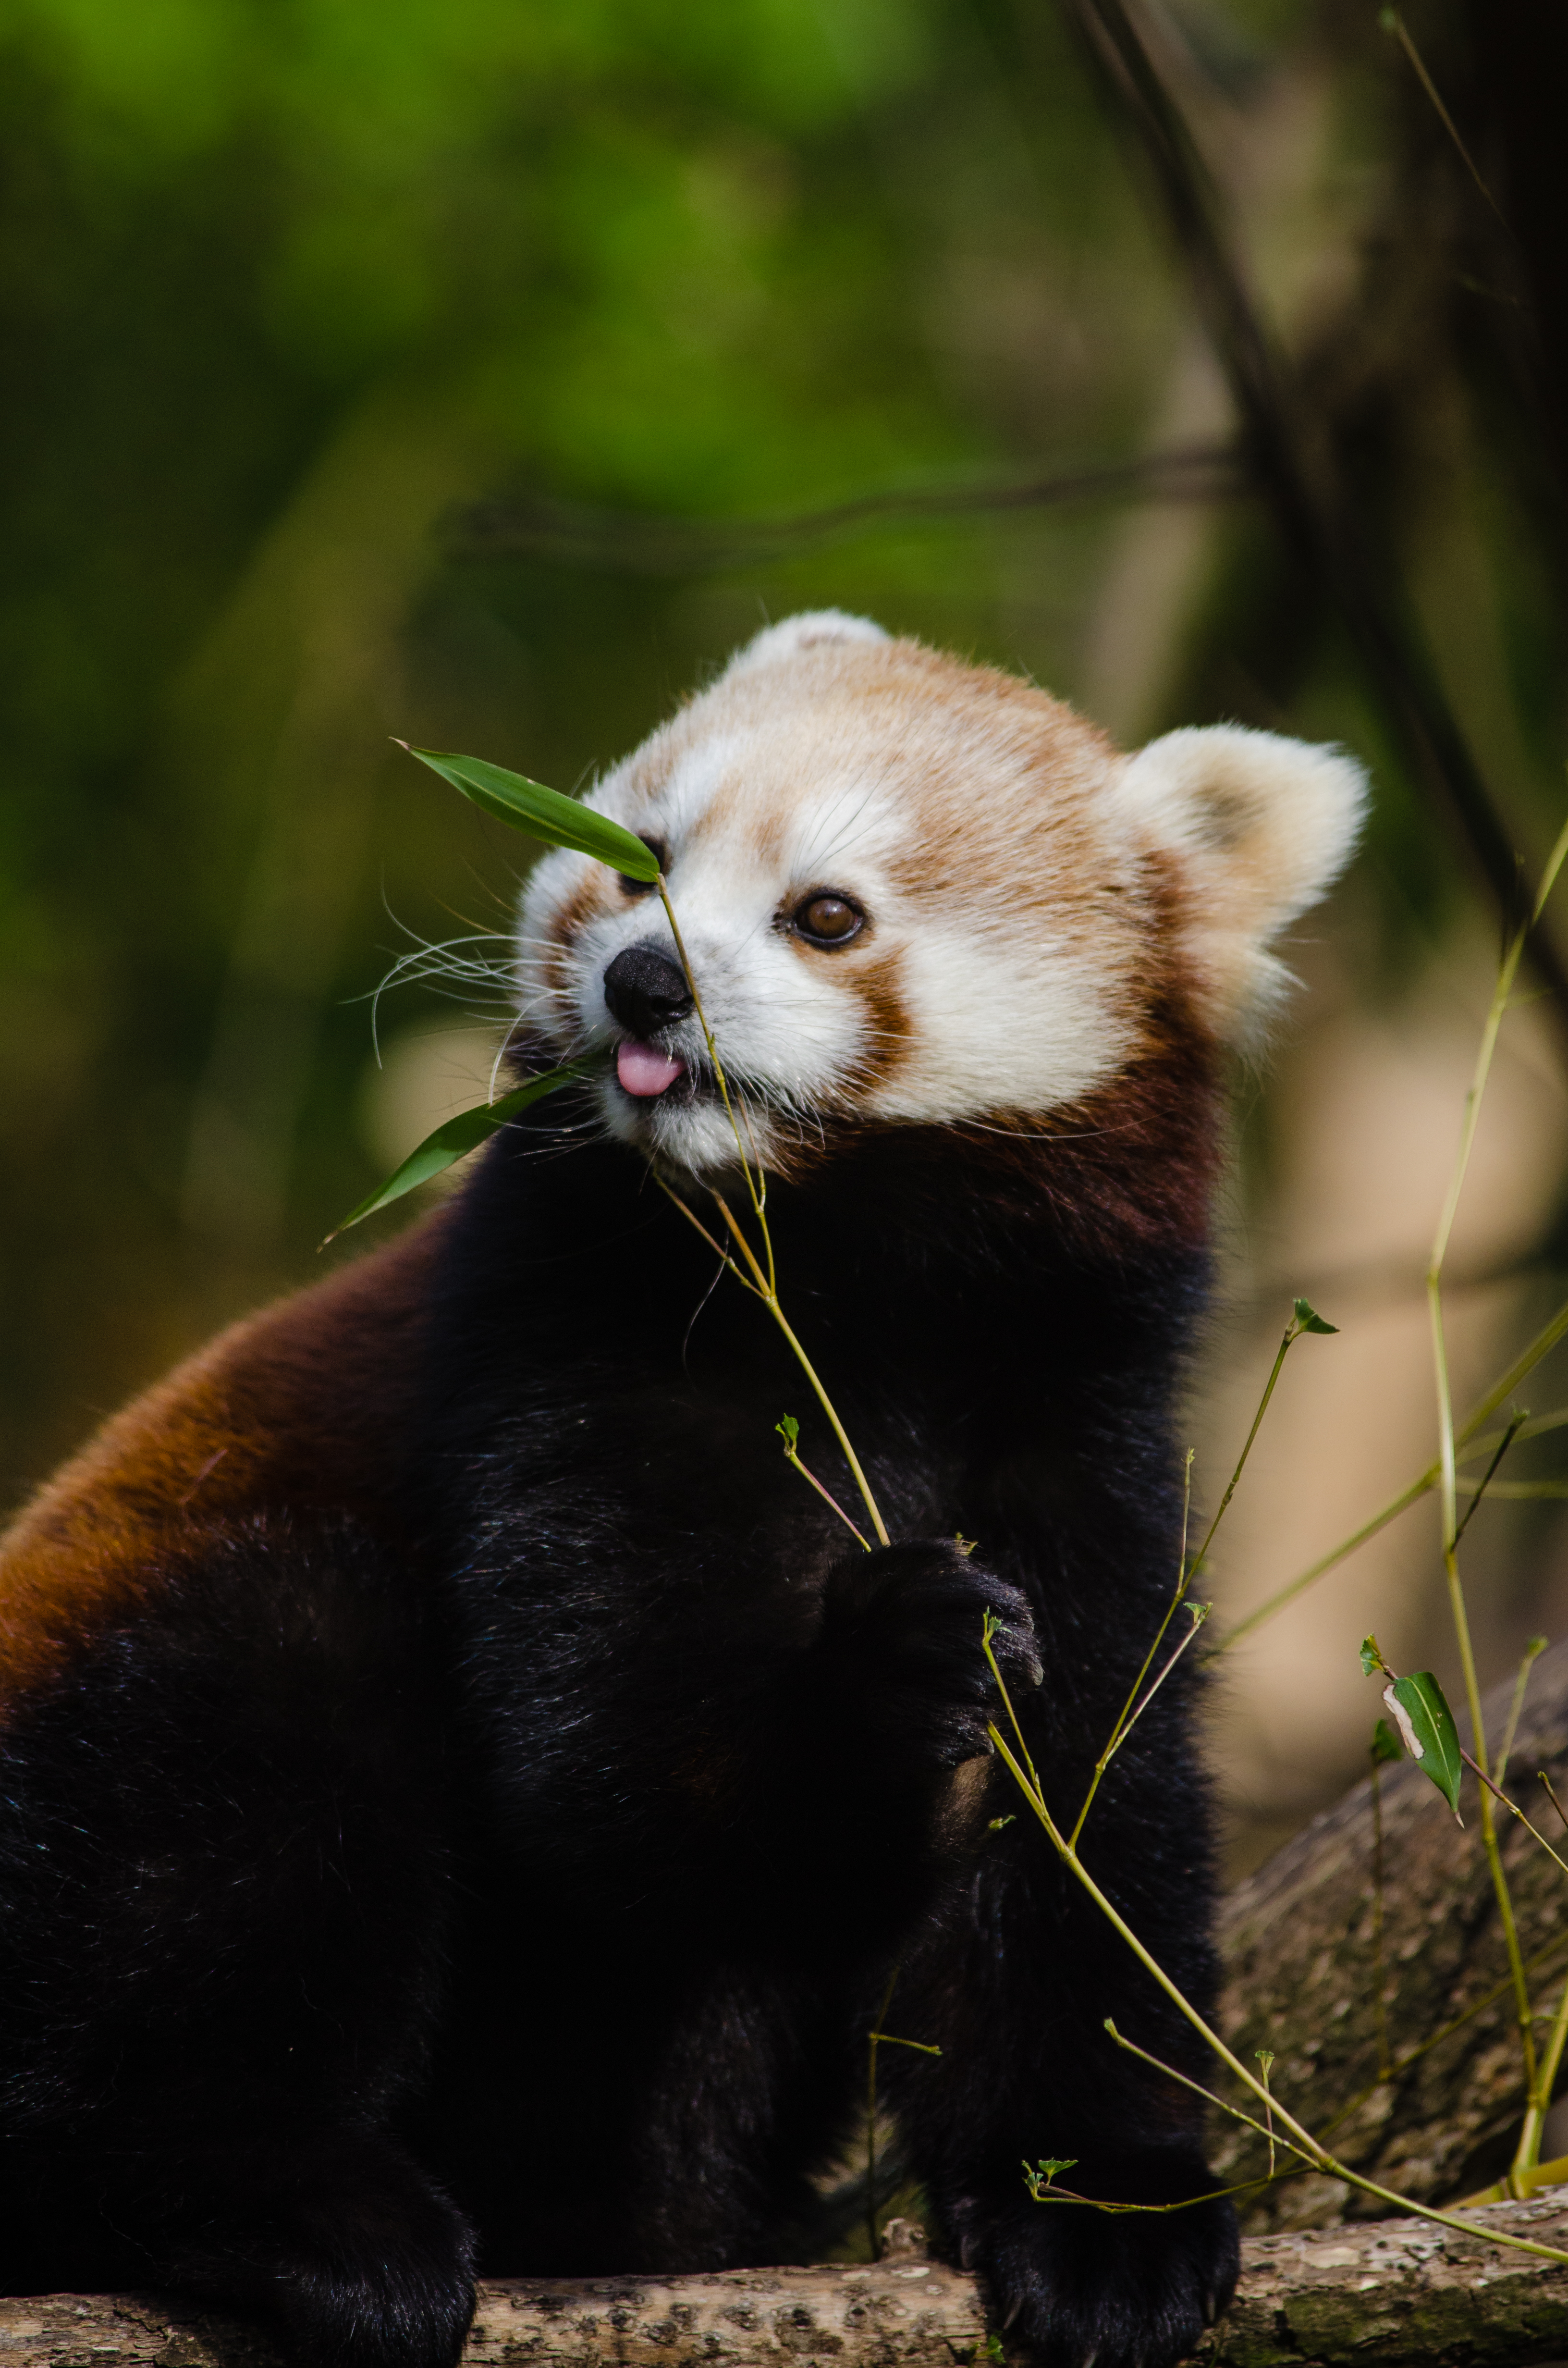
tree, bokeh, animal, cute, bear, wildlife, zoo, red, mammal, nikon, fauna, red panda, panda, whiskers, endangered, vertebrate, germany, deutschland, baum, adorable, tele, d7000, roter, kleiner, niedlich, species, tierpark, bedroht, giant panda, mustelidae, polecat